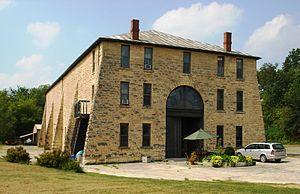
Le district historique de Stone City est un secteur historique situé aux États-Unis à Stone City dans le comté de Jones. Il est inscrit au Registre national des lieux historiques en tant que district historique en novembre 2008. Les édifices de Stone City inscrits sont tous bâtis en pierre calcaire d'Anamosa que l'on trouve dans les carrières de Stone City et des environs. Ils datent de 1870 à 1913.